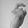
ASL letter: X